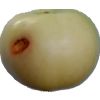
Label: Apple 6